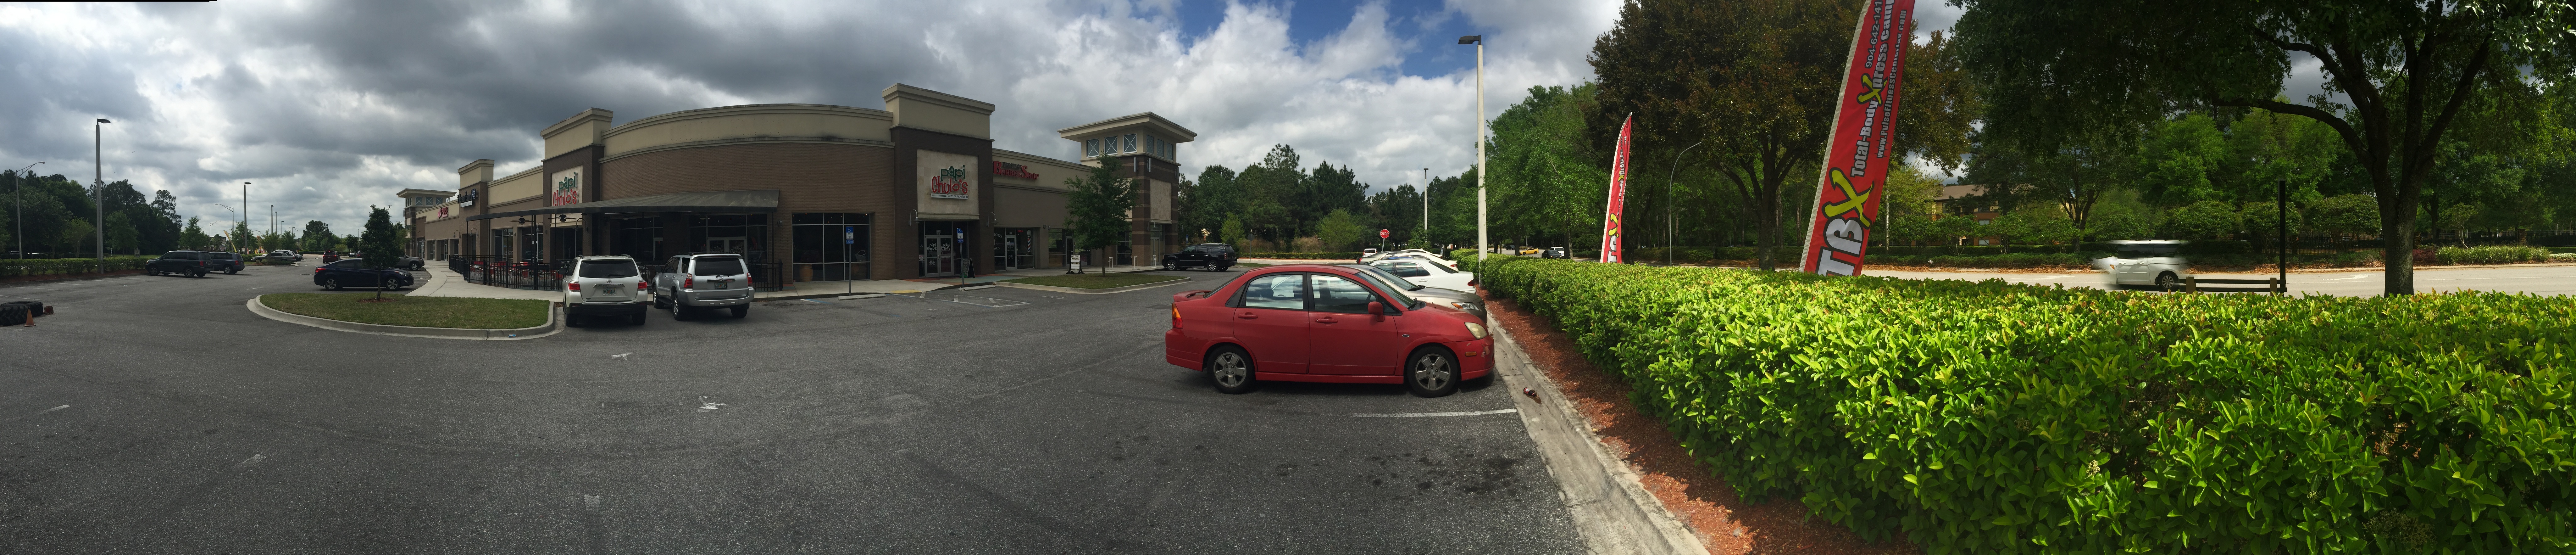
asphalt, walkway, vehicle, waterway, city car, mode of transport